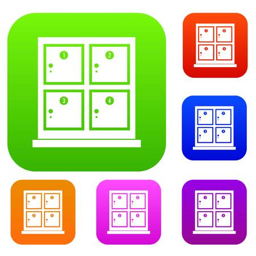
cells for storage in the supermarket set icon in different colors isolated vector illustration .